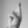
ASL letter: R